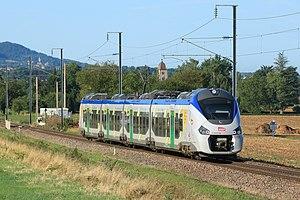
Le Régiolis est une génération de rames automotrices construites par Alstom issues de la famille Coradia. La SNCF et les régions françaises ont actuellement commandé plus de 350 éléments pour les relations TER. La première rame est présentée le 4 juillet 2013 en Aquitaine, et la première mise en service s'effectue le 22 avril 2014 sur le réseau TER Aquitaine, avec plus d'un an de retard sur le calendrier initial. La SNCF emploie aussi ces rames dans le cadre du réseau transfrontalier Léman Express.